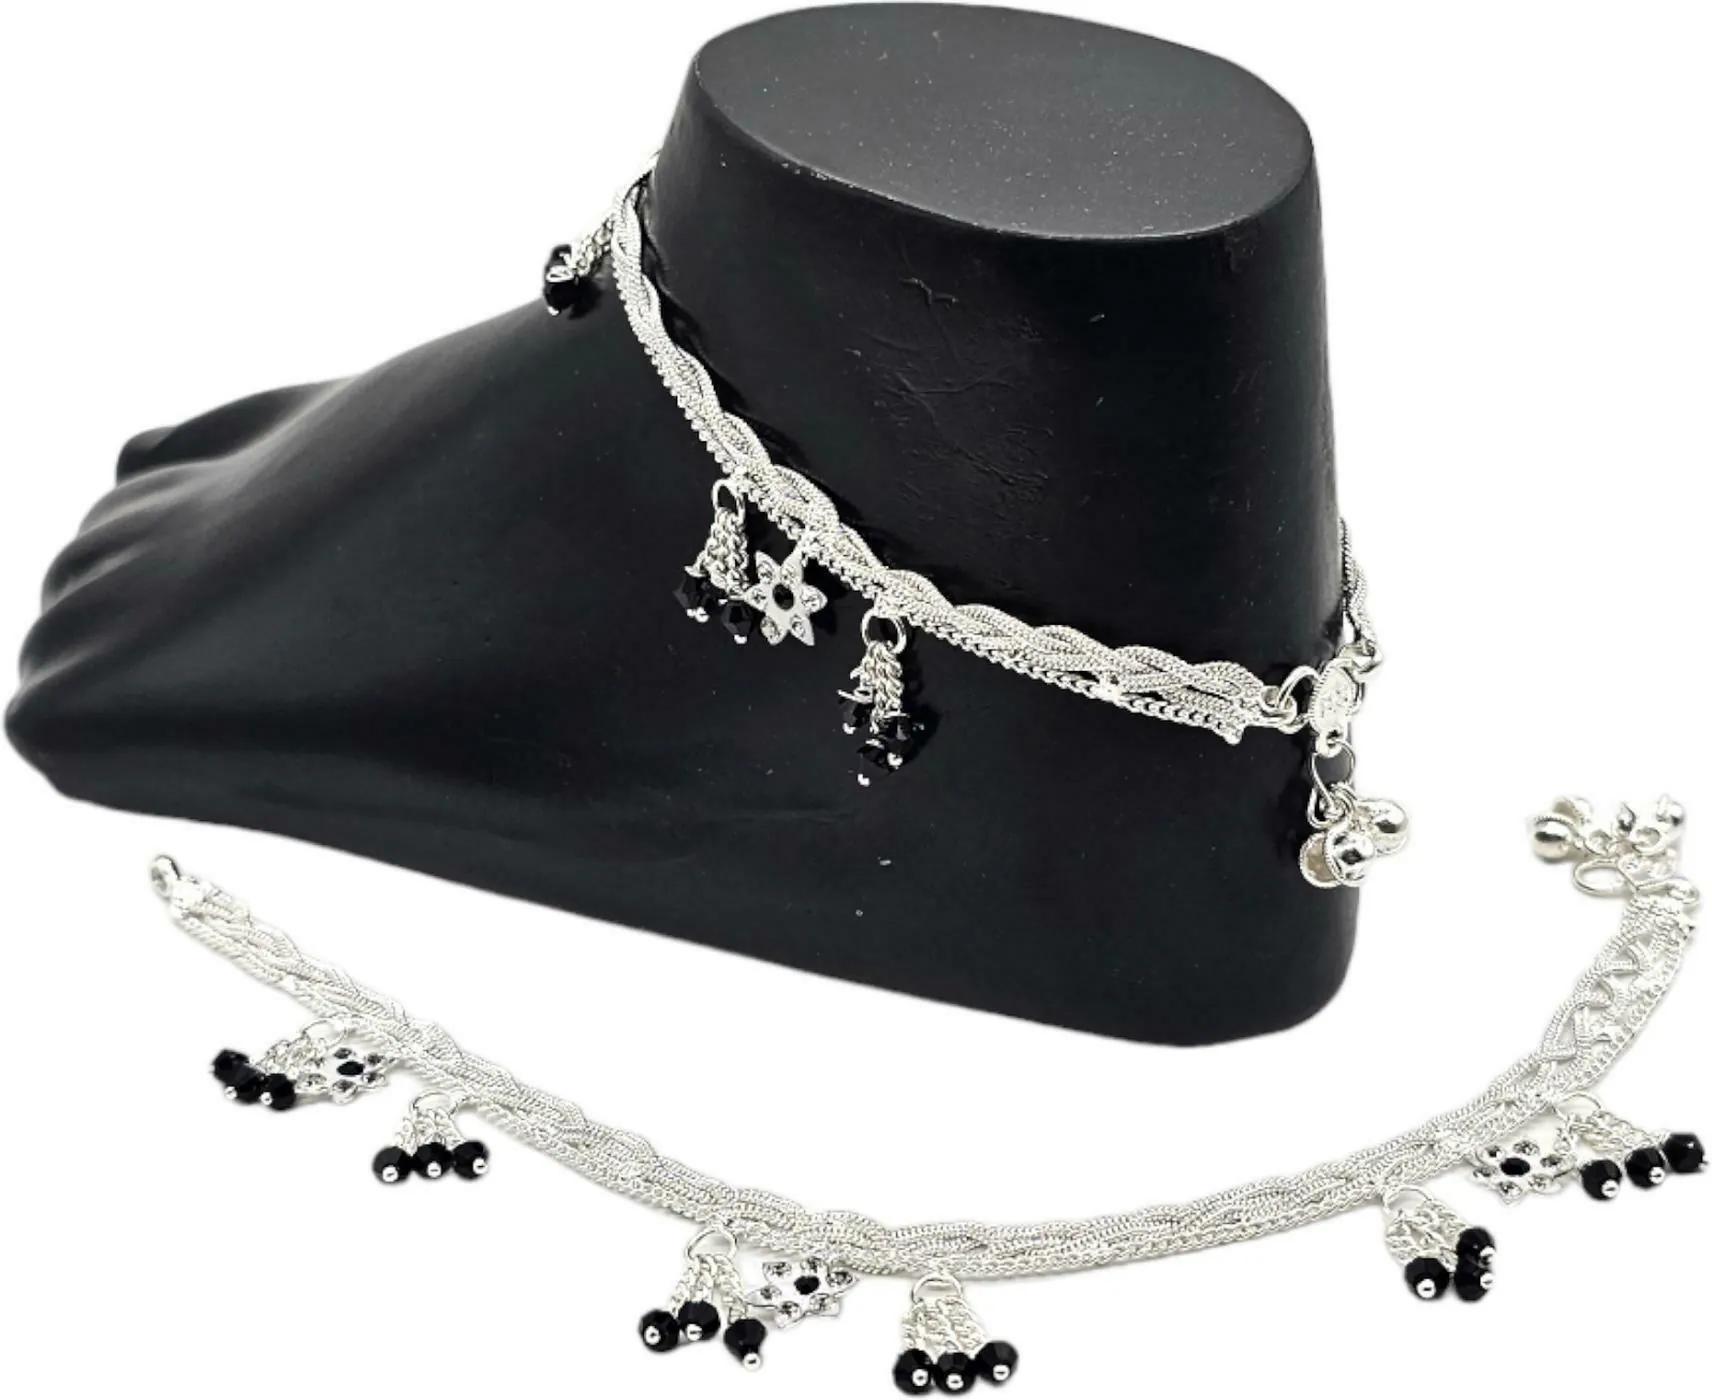
BR Ornaments Sizzling Charming Women Anklets & Toe Rings Alloy Anklet (Pack of 2)
Type: Anklet
Brand: BR Ornaments
Price: Rs. 249
 This silver anklet looks good with all indian outfitsor traditional outfits suitable girls and women of all ages. grab this pair of anklets, you will feel stylish ankle and shining silver anklet will make beautiful, you must buy the sns traders anklets you will never go wrong with the latest design, fancy anklets in silver jewellery.